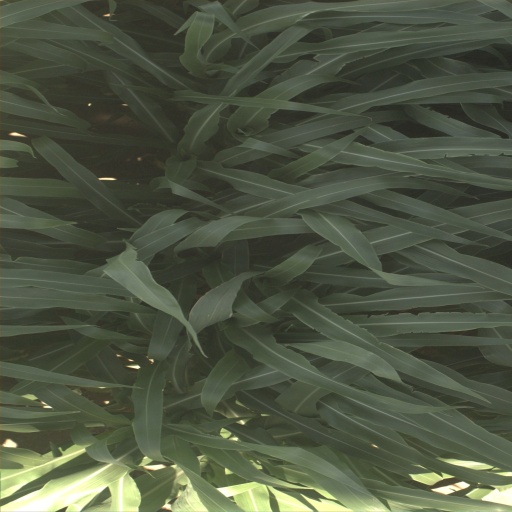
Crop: sorghum